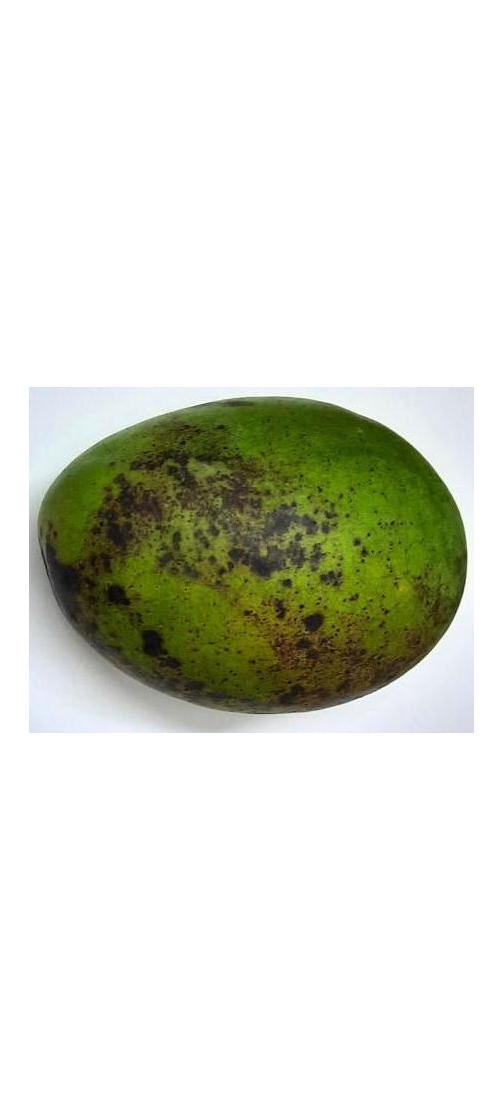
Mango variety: Harivanga